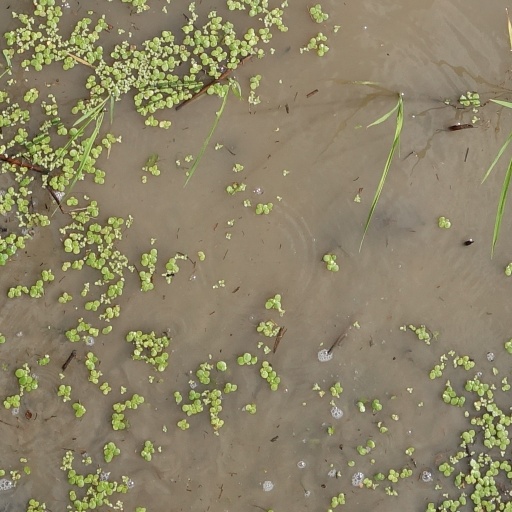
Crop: rice